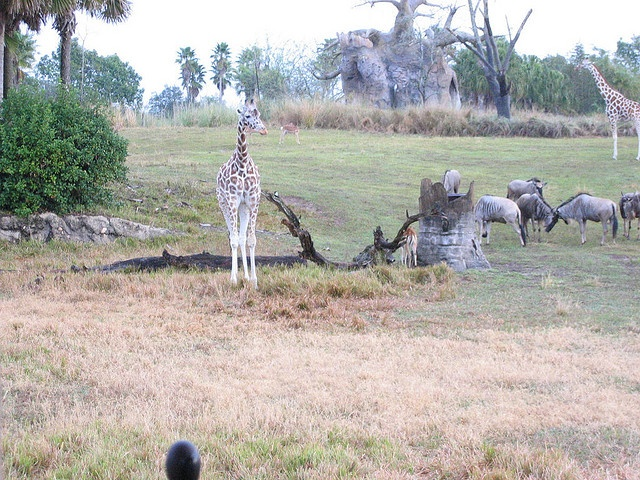
Several animals standing together in an open grassy area.
A giraffe standing next to a herd of zebra.
Couple of giraffes in the field with a group of wildebeast
a large giraffe that is walking on some grass
A giraffe is walking by its self in the wild